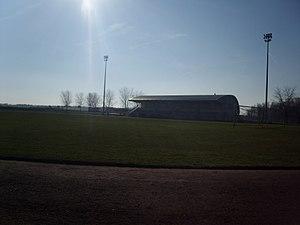
Le complexe sportif Pierre Cure de Fontenay-Trésigny
Fontenay-Trésigny est une commune française située dans le département de Seine-et-Marne, en région Île-de-France.